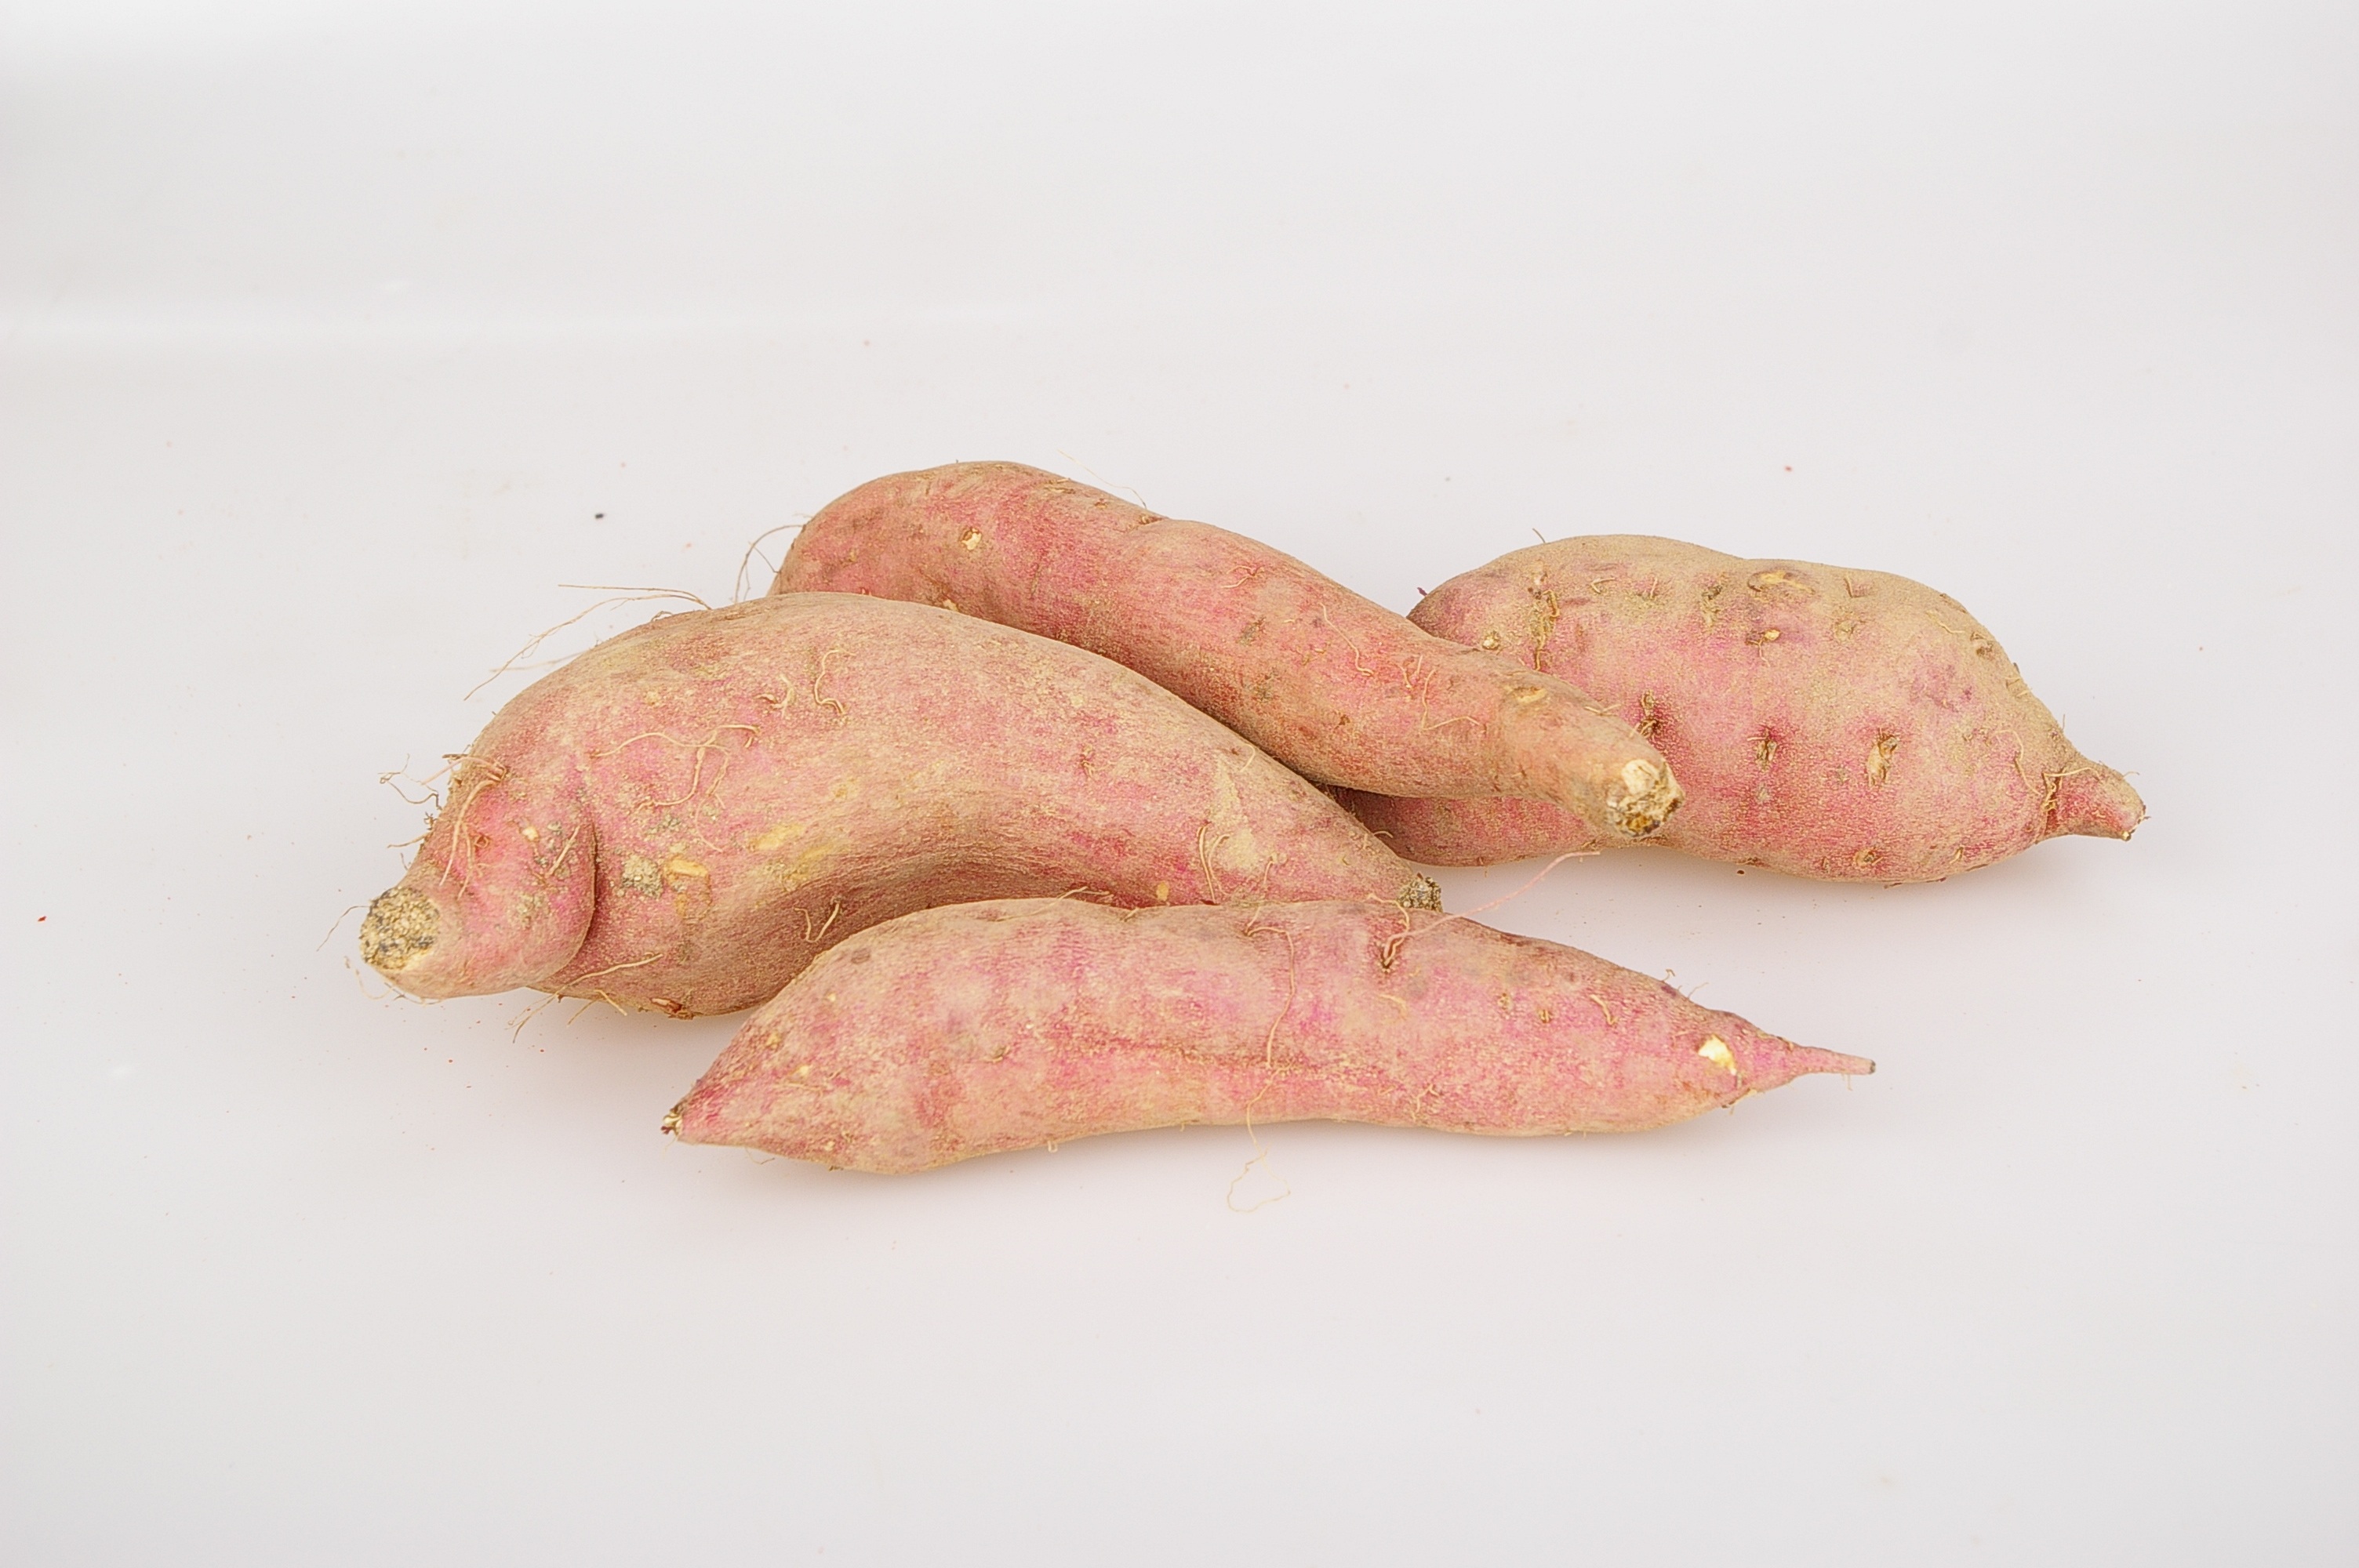
plant, food, produce, vegetable, snack, potato, healthy eating, ingredients, flowering plant, tuber, sweet potato, root vegetable, agricultural products, farm food, land plant